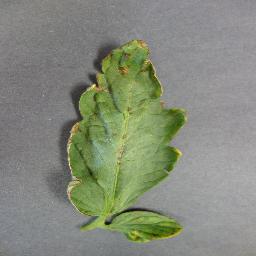
Label: Tomato___Bacterial_spot